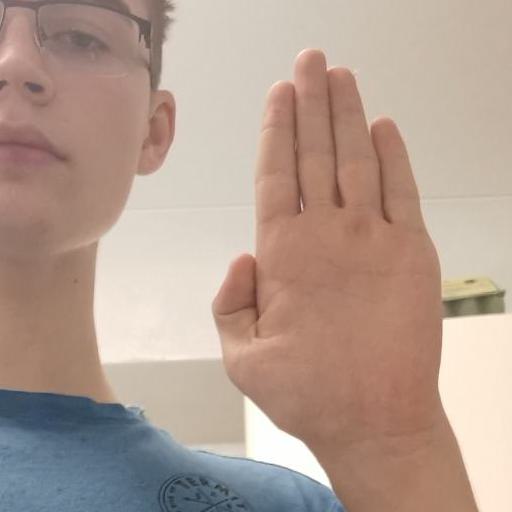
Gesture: stop